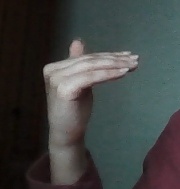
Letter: khaa